Fastball

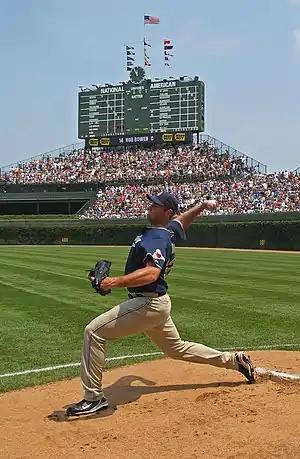
During pregame bullpen warmup Chris Young warms up with a four-seam fastball.

The fastball is the most common type of pitch thrown by pitchers in baseball and softball. Its distinctive feature is its high speed. "Power pitchers," such as former major leaguers Nolan Ryan and Roger Clemens, relied on the speed, often exceeding , and movement of their fastballs to prevent the ball from being hit. As an alternative to the fastball, pitchers can put more movement on slower thrown balls, or throw them towards the inside or outside of home plate where batters cannot easily reach it.